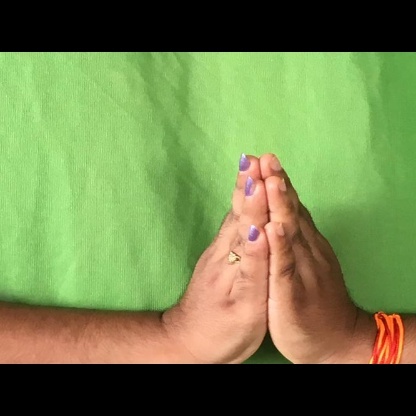
Mudra: Anjali